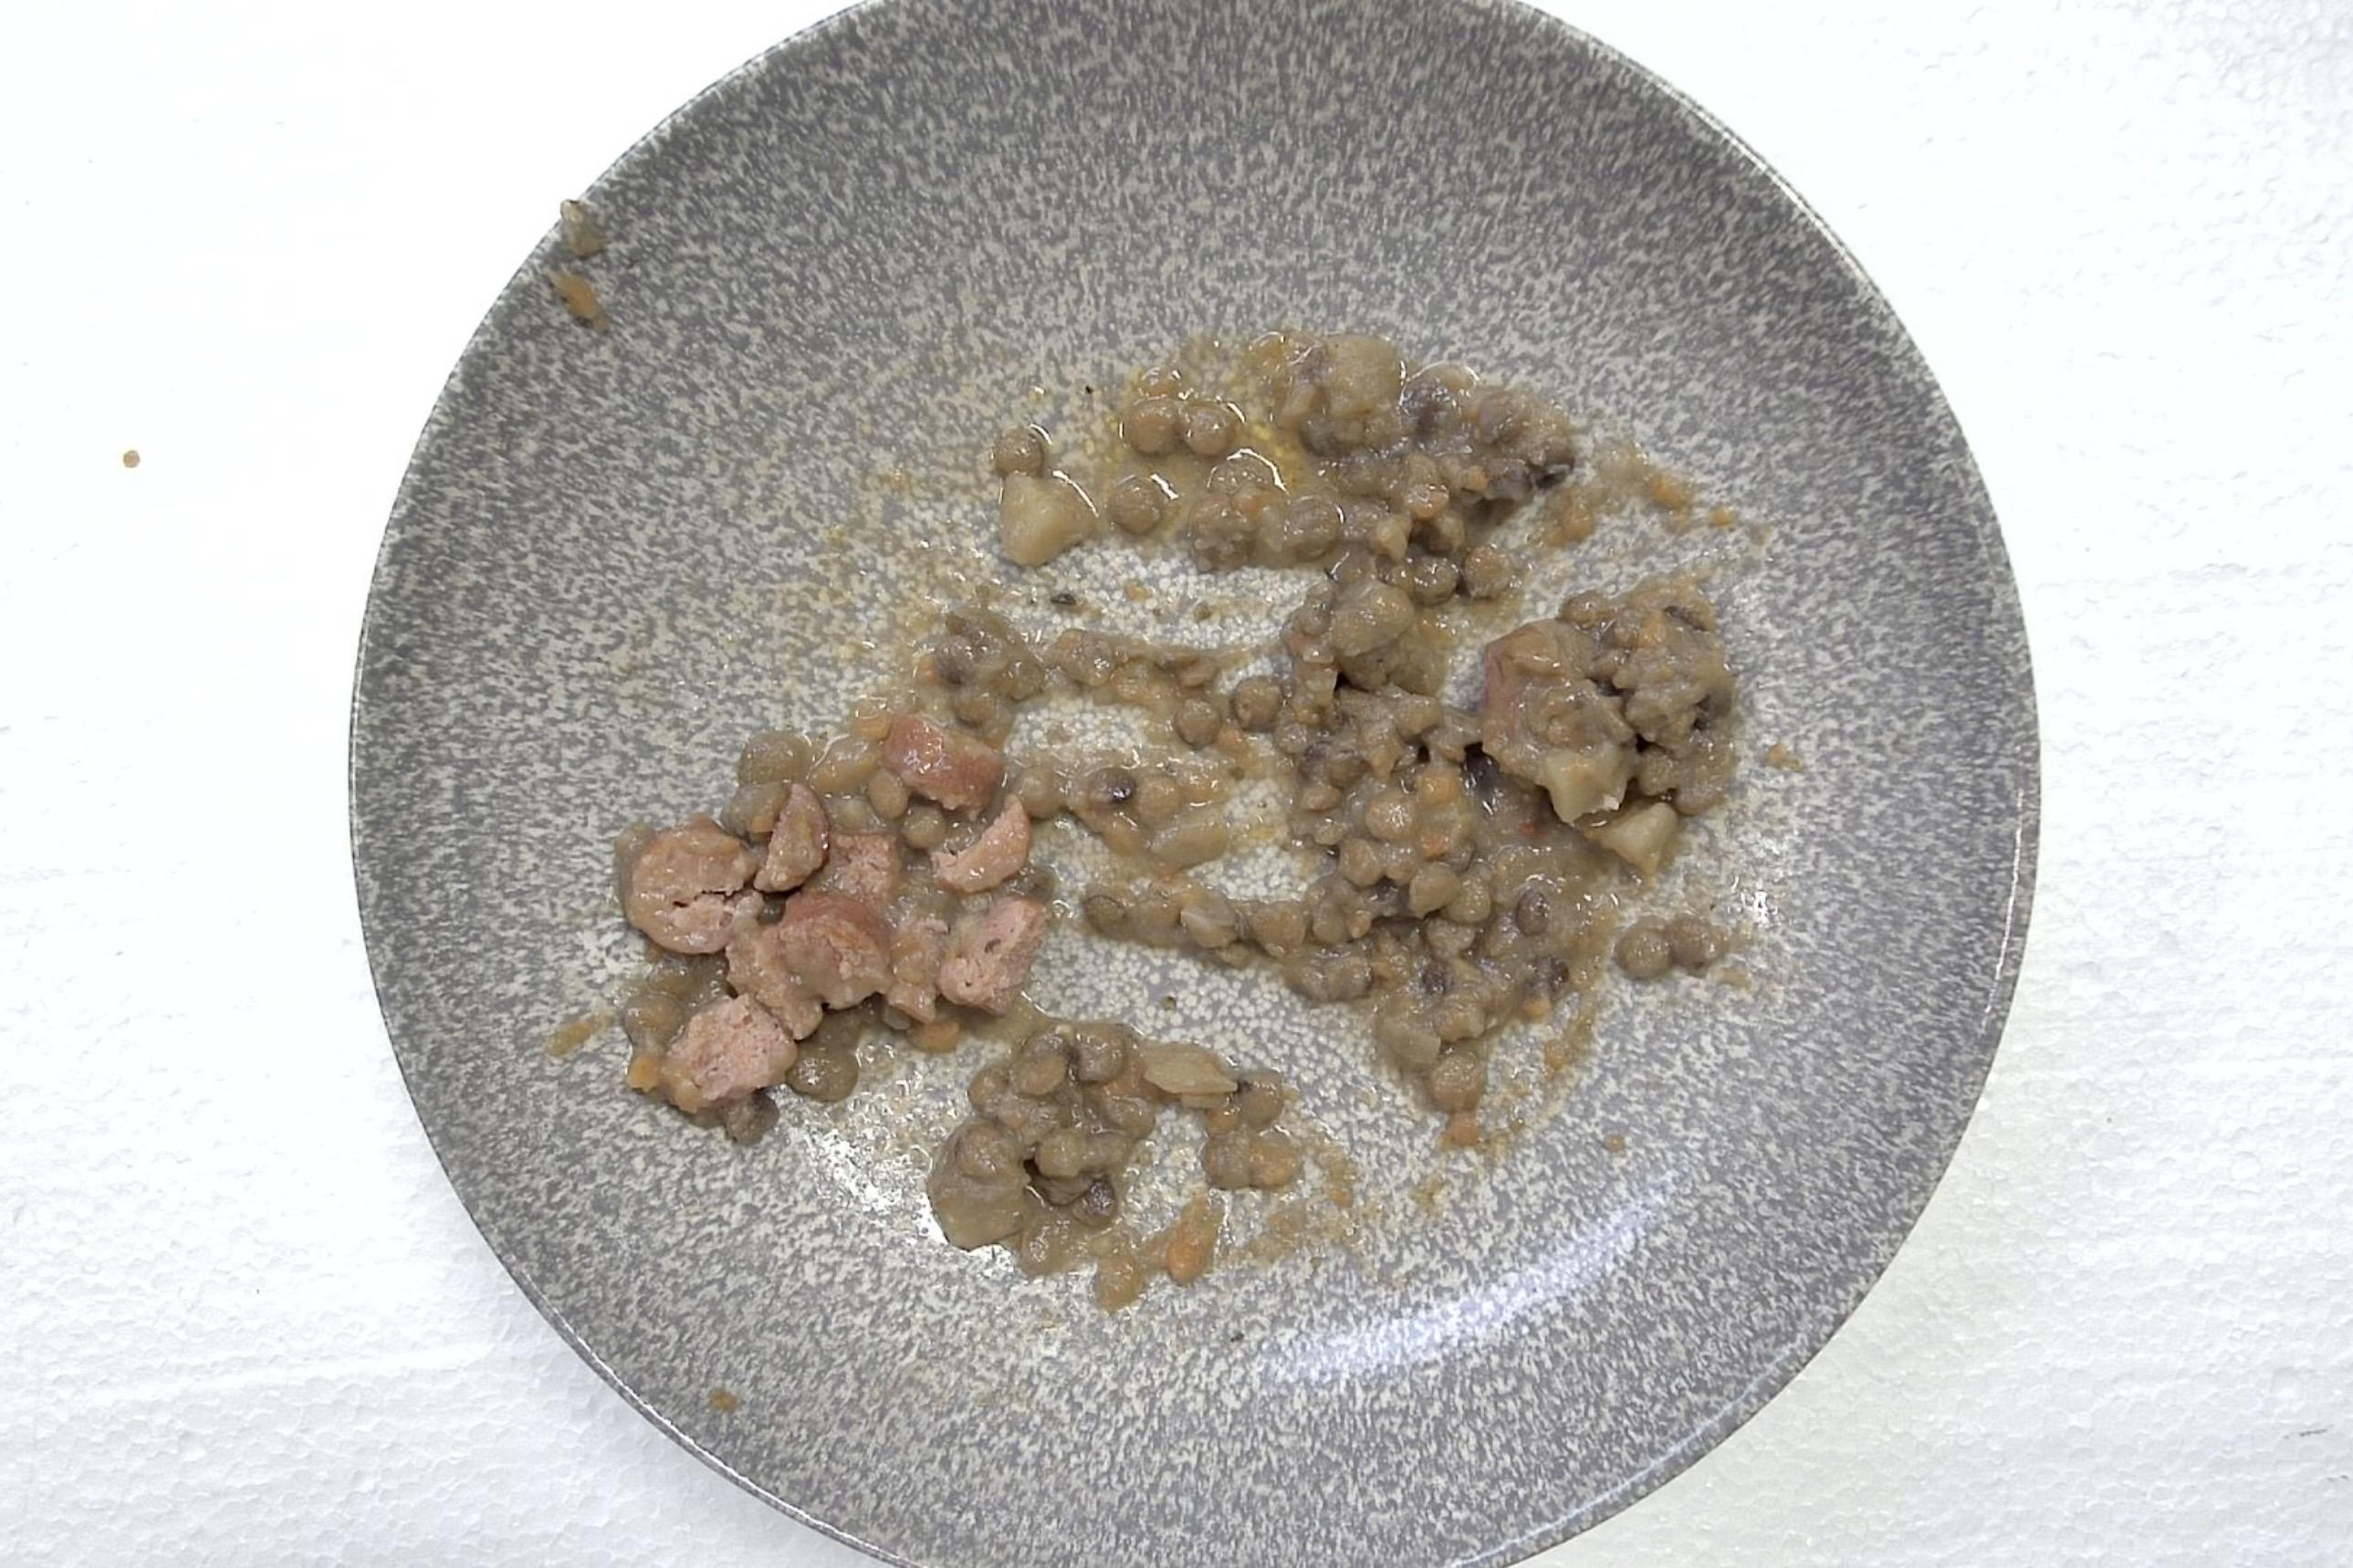
Dish: Klassischer Linseneintopf mit Mettwurst
Portion size: Normale Portion
Ingredients: lentil-stew, ham-sausage
Weight as served: 360 g
Energy as served: 424.8 kcal (1.779,680 kJ)
Fat: 23.24 g (saturated: 9.08 g)
Carbohydrates: 32.04 g (sugar: 5.32 g)
Protein: 19.32 g
Salt: 3.84 g
Weight after return: 0 g
Energy after return: 0 kcal